Video game music

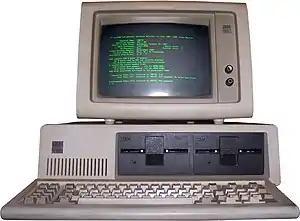
The first developers of IBM PC computers neglected audio capabilities (first IBM model, 1981).

In the same timeframe of the late 1980s to mid-1990s, the IBM PC clones using the x86 architecture became more ubiquitous, yet had a very different path in sound design than other PCs and consoles. Early PC gaming was limited to the PC speaker, and some proprietary standards such as the IBM PCjr 3-voice chip. While sampled sound could be achieved on the PC speaker using pulse width modulation, doing so required a significant proportion of the available processor power, rendering its use in games rare.